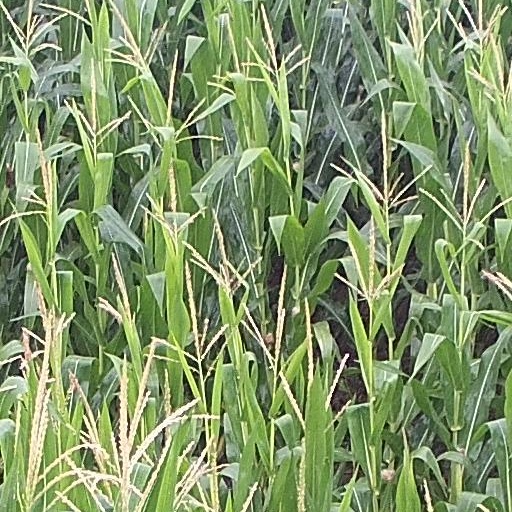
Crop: maize; corn